G. B. Harrison

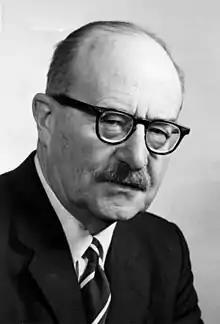
Harrison (Bentley Historical Library, University of Michigan)

G. B. Harrison (14 July 1894 – 1 November 1991) was one of the leading Shakespeare experts of his time and the editor of the Shakespeare Penguin Classics. During his professional career, Harrison was an English professor at both Queen's University and the University of Michigan. He was a firm believer in traditional Catholicism and was a member of the Advisory Committee of the International Commission of English in the Liturgy. The Advisory Committee was in charge of overseeing and organizing work on a modern English translation of the Latin Mass. In his lifetime, Harrison had an active part in both World Wars and lived a civilian's life in four countries.